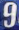
Number: 9